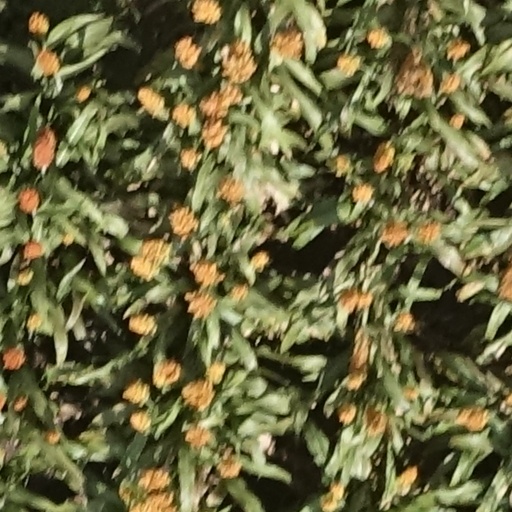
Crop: sorghum